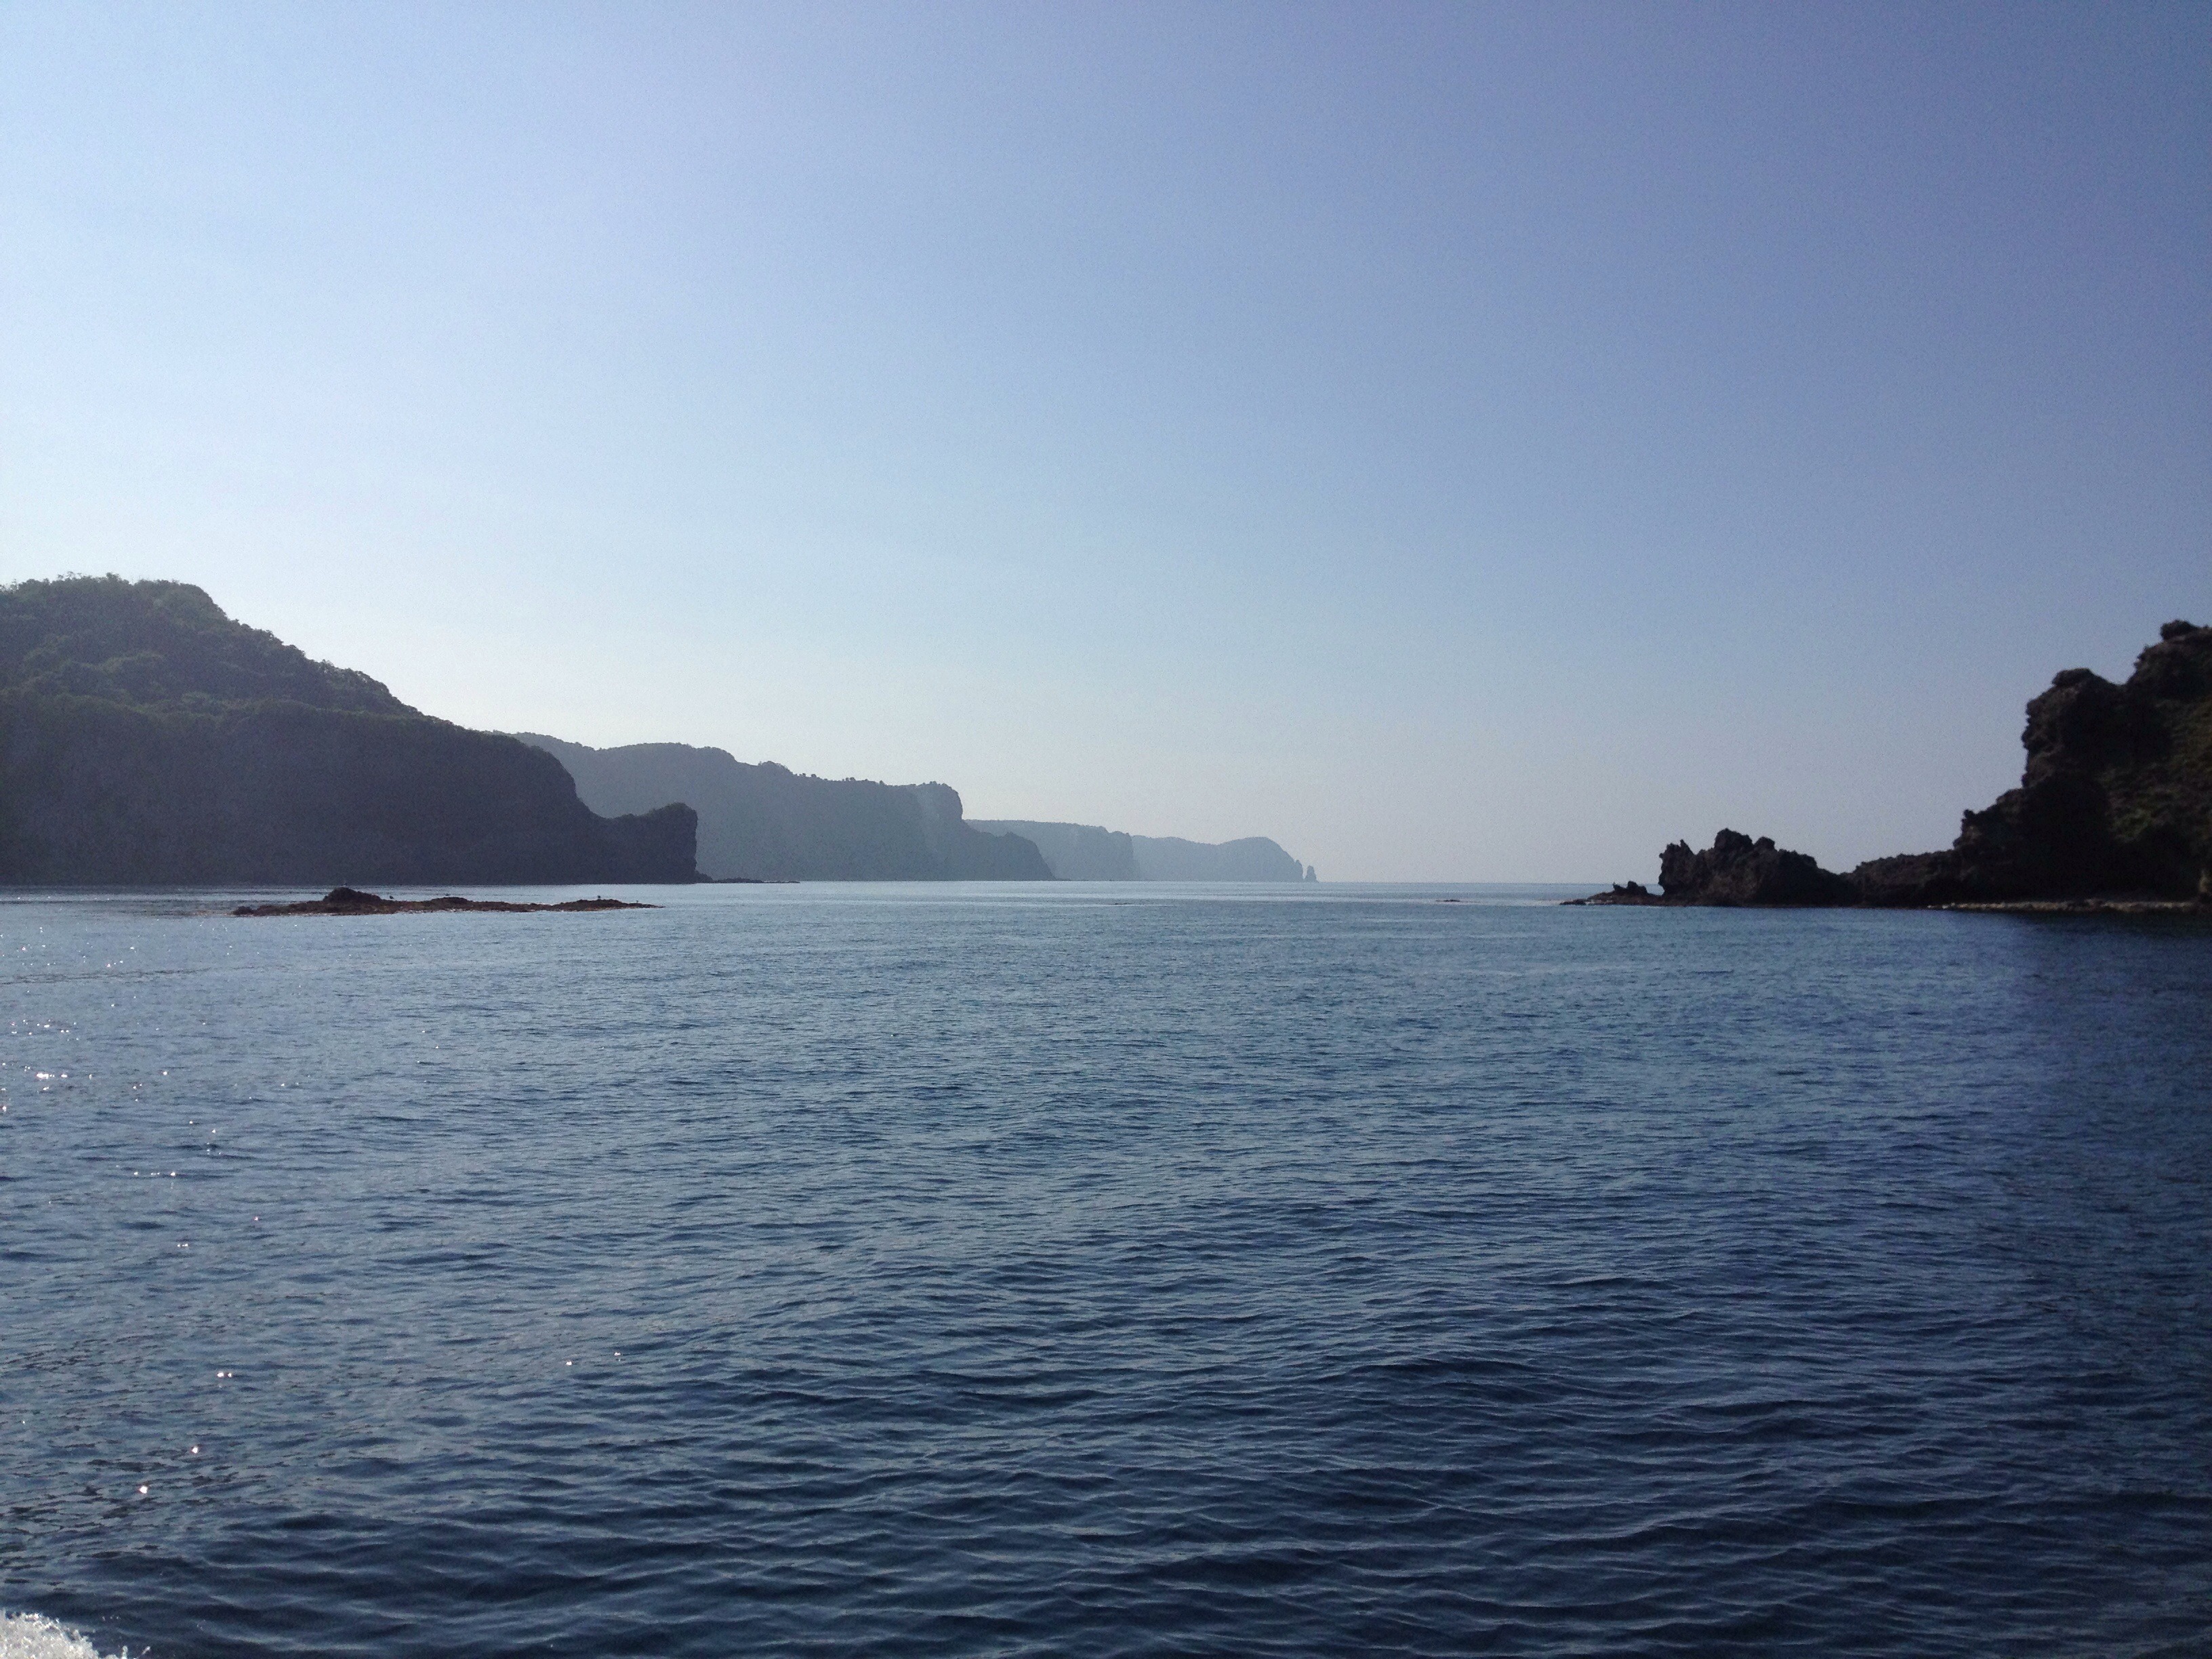
landscape, sea, coast, ocean, horizon, cloud, sky, shore, lake, vehicle, bay, island, fjord, reservoir, body of water, loch, cape, landform